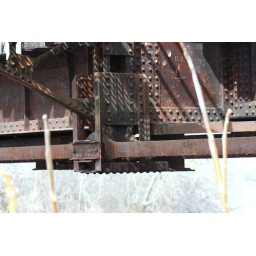
03.19.2010 under bridge over fox river in aurora, illinois